Sverker Åström

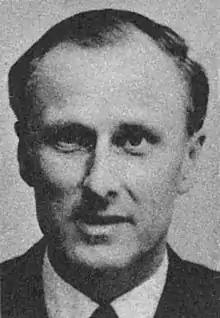

Carl Sverker Åström (30 December 1915 – 26 June 2012) was a Swedish diplomat. After completing his studies, Åström began his career as an attaché at the Ministry for Foreign Affairs in Stockholm. He served in the Soviet Union during World War II and later held posts in Washington, D.C., and London, rising to key leadership roles at the Ministry for Foreign Affairs. From 1964 to 1970, he served as Sweden's Permanent Representative to the United Nations, followed by leading Sweden's EEC treaty negotiations. He later became State Secretary for Foreign Affairs and ambassador to France before retiring in 1982.